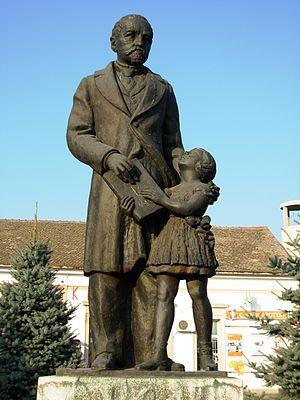
Le musée de la ville de Novi Sad est un musée situé dans la province autonome de Voïvodine, en Serbie. Créé en 1954, il présente des collections archéologiques, historiques, ethnologiques et artistiques réparties dans les villes de Novi Sad, Petrovaradin, Sremska Kamenica et Sremski Karlovci.
Jovan Jovanović Zmaj est un poète lyrique du romantisme serbe. Il a été membre de l'Académie royale de Serbie.